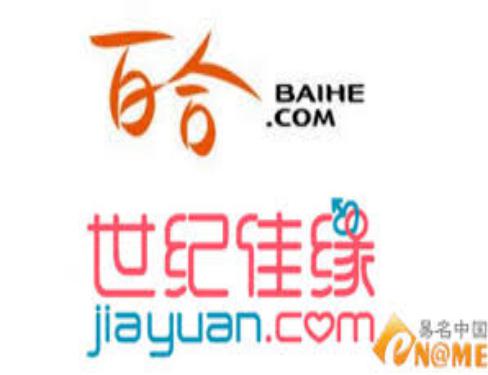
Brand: Baihe
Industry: Others